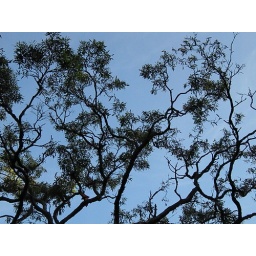
silhouette of trees in the blue sky